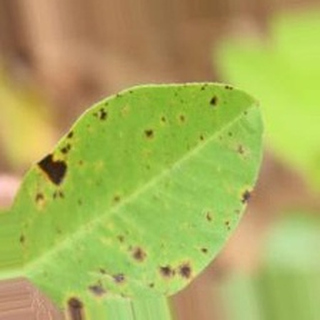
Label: groundnut_late_leaf_spot